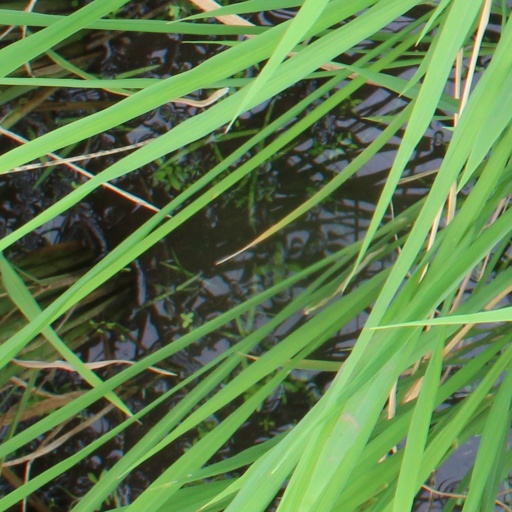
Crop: rice